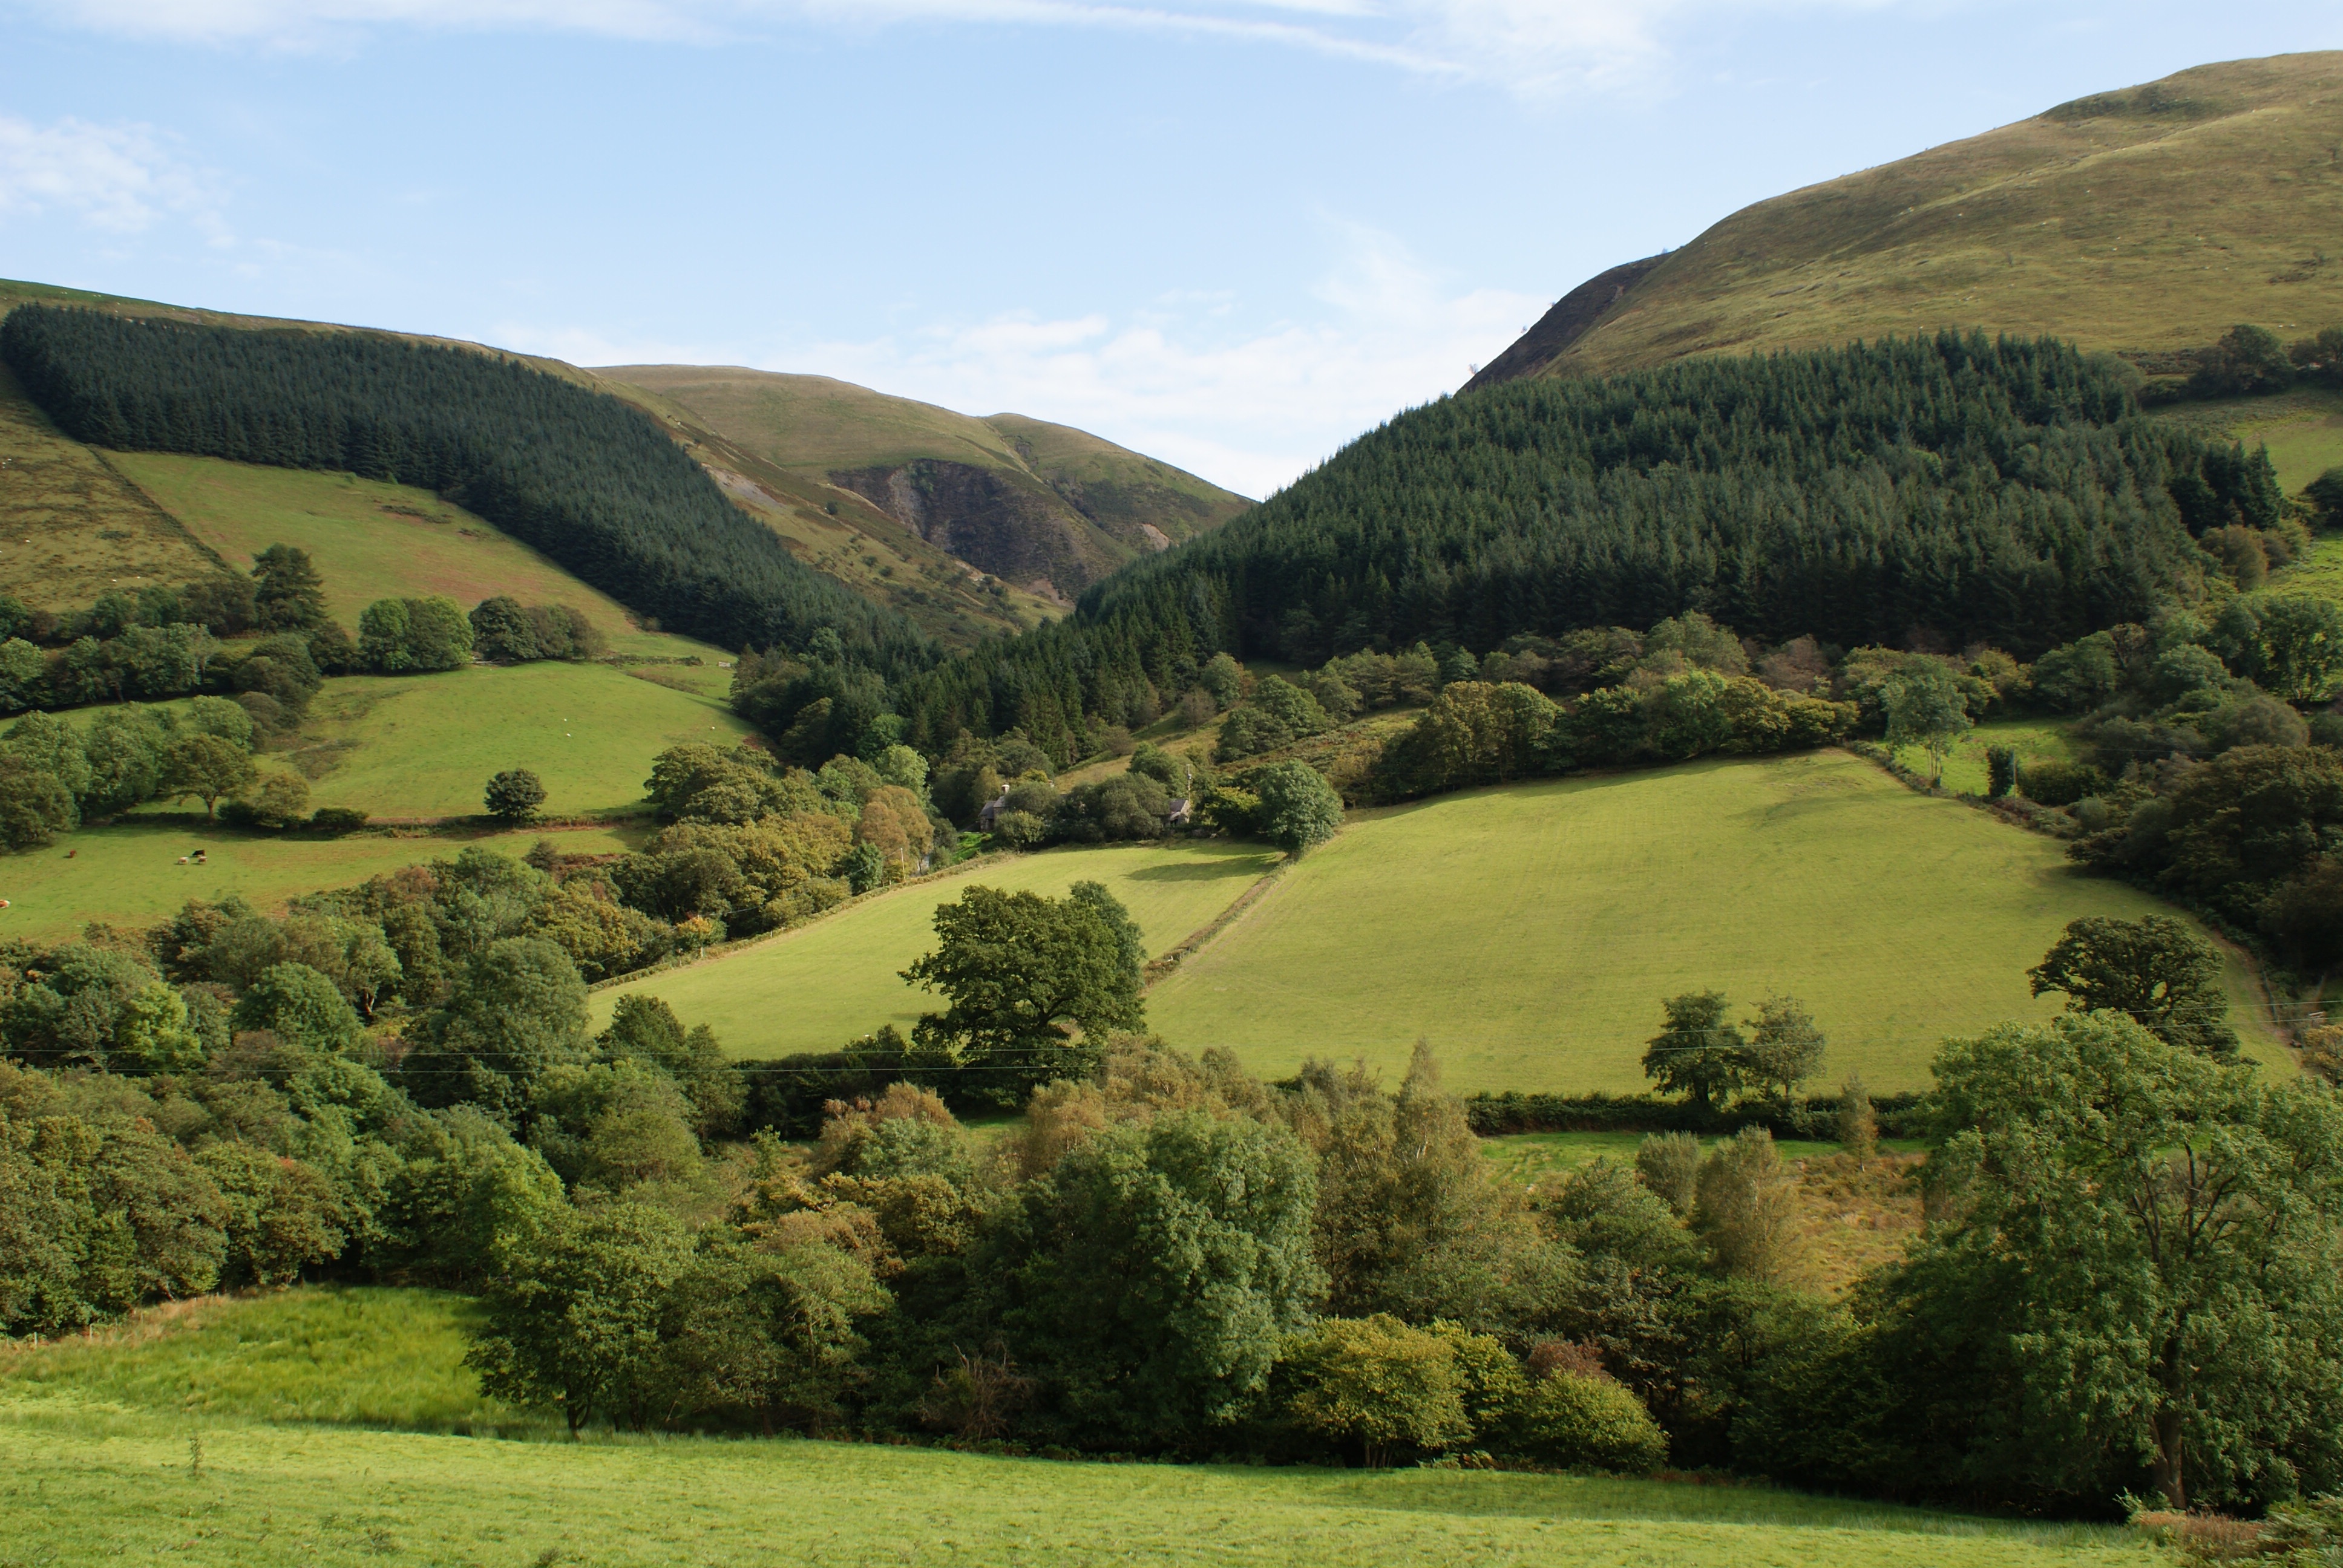
landscape, nature, outdoor, mountain, meadow, hill, lake, view, valley, mountain range, pasture, reservoir, agriculture, highland, golf course, wales, grassland, plateau, british, estate, loch, rural area, tarn, lake district, mountainous landforms